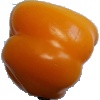
Label: Pepper Yellow 1